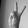
ASL letter: V